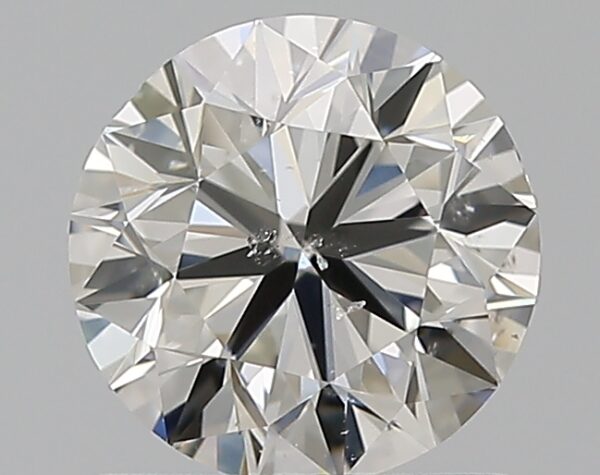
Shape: round
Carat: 0.9
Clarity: SI1
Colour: I
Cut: VG
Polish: EX
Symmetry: VG
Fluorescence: N
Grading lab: GIA
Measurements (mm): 6.06 x 6.13 x 3.82